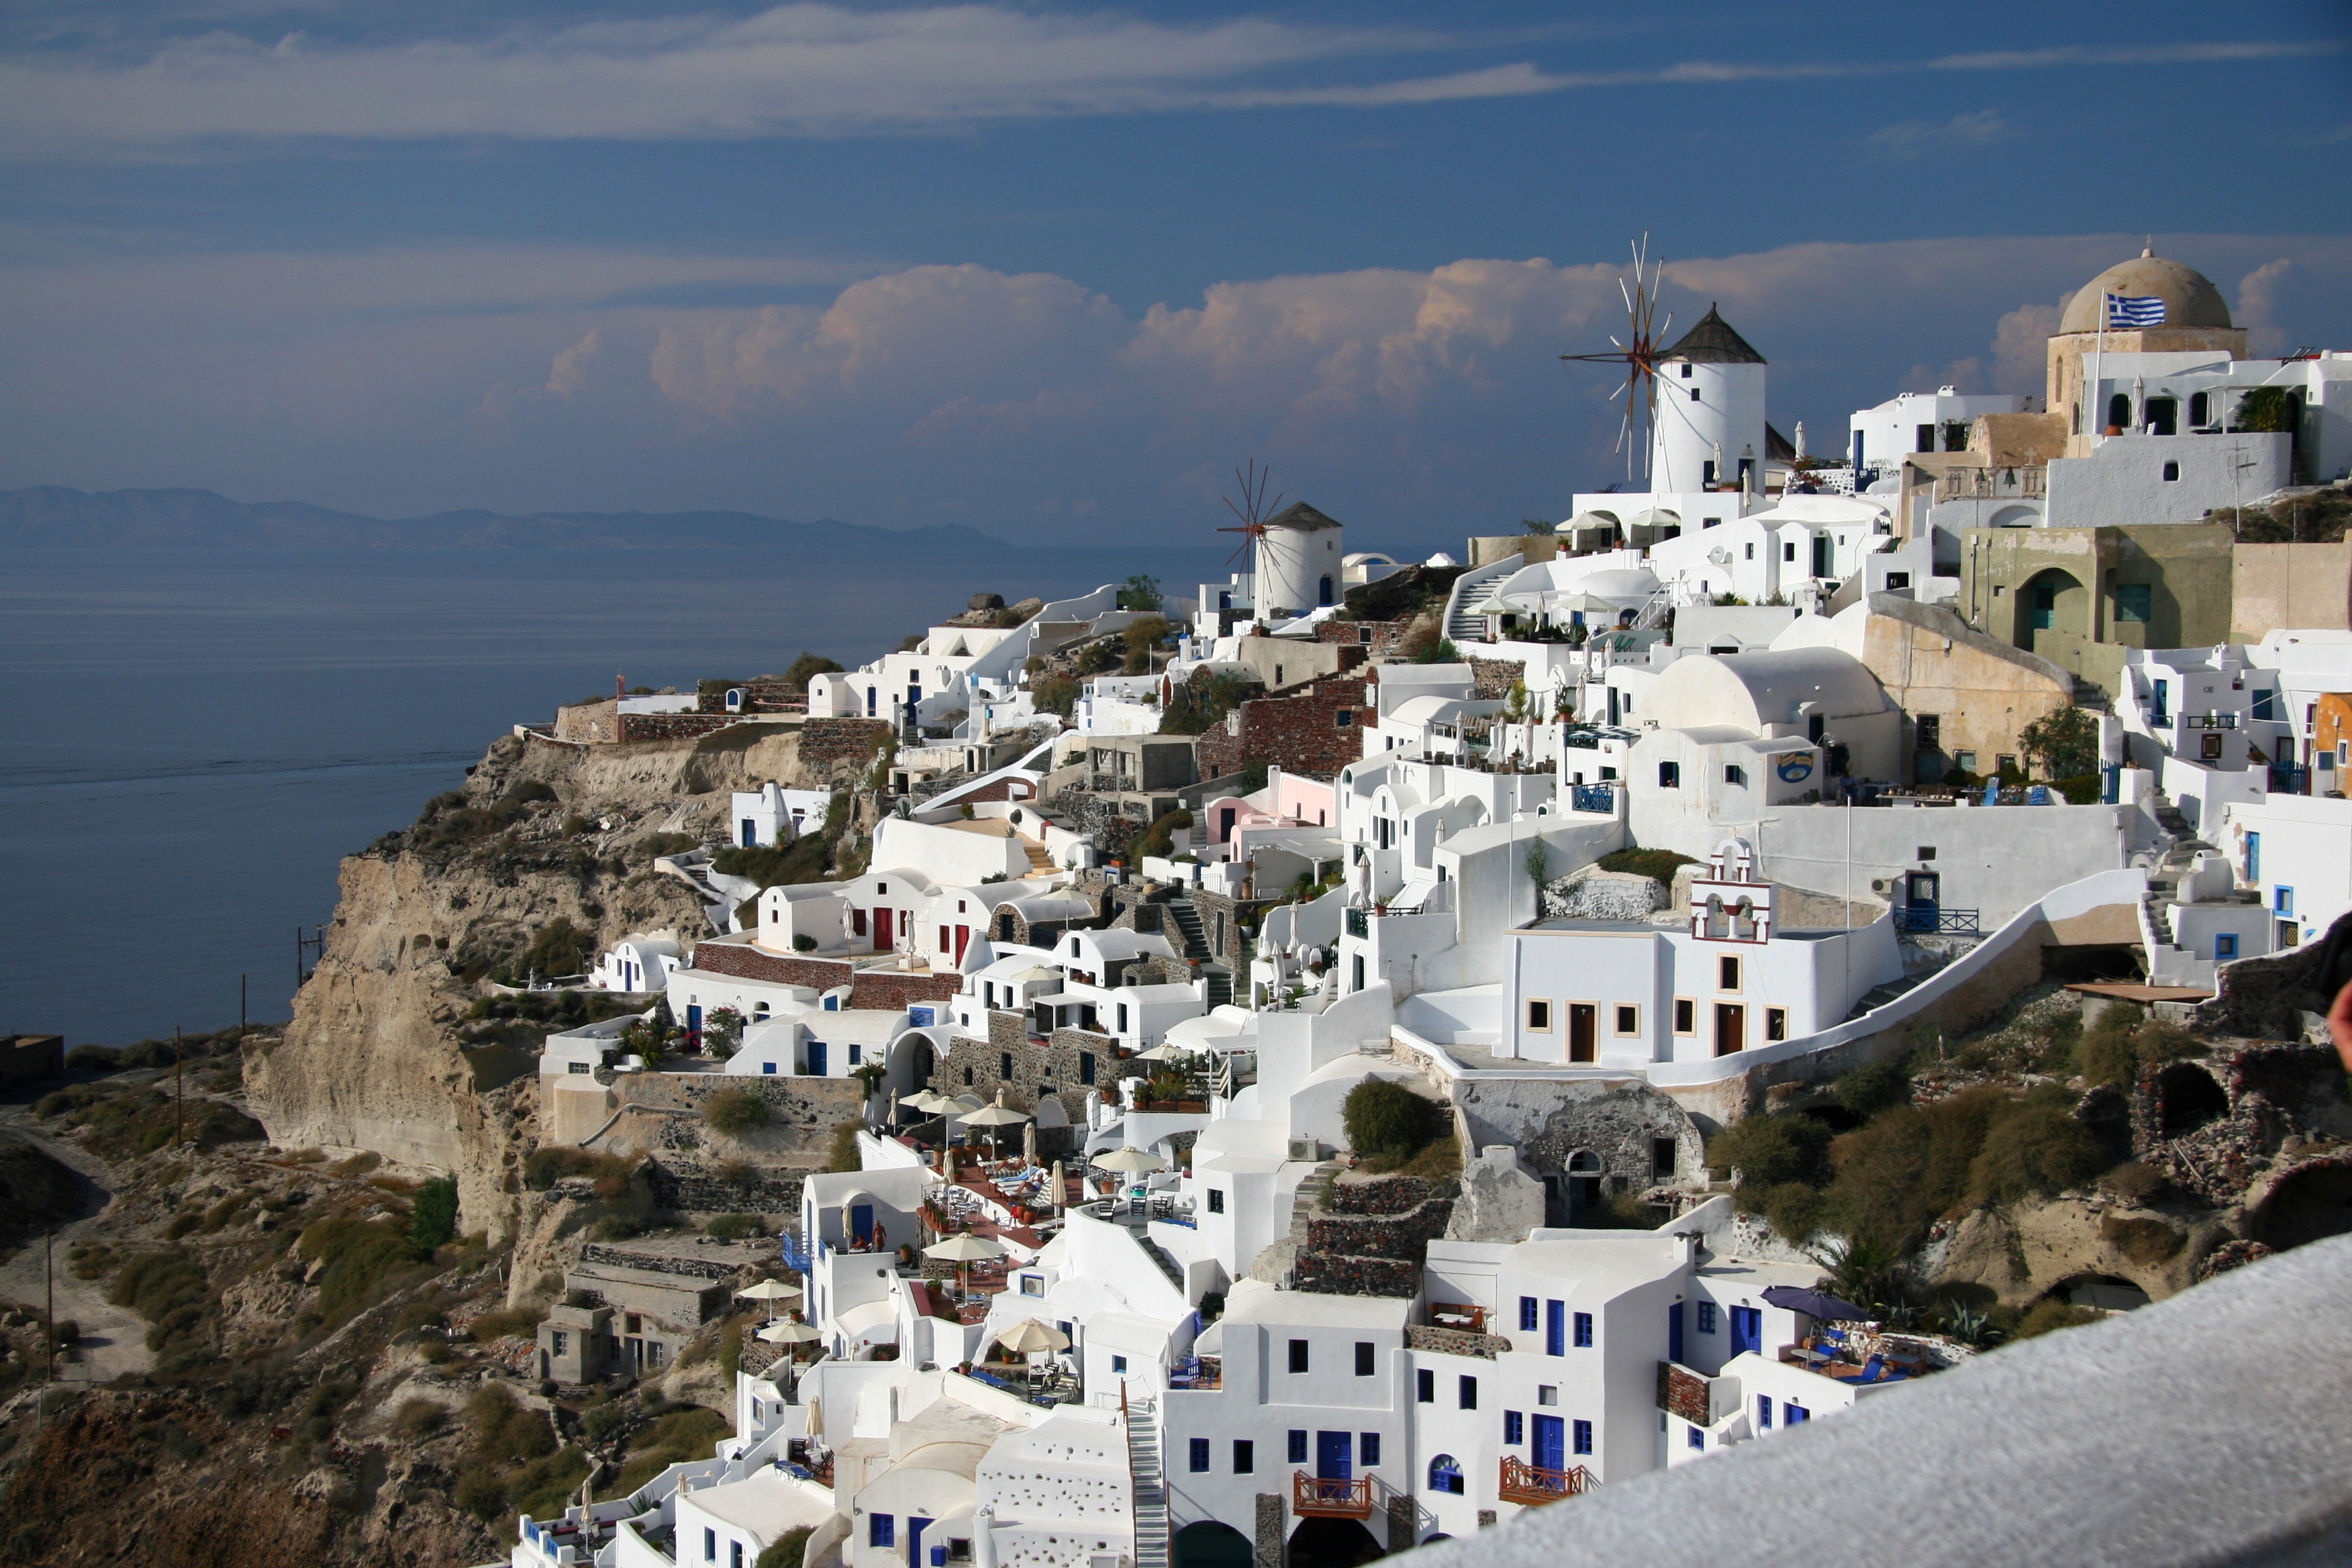
beach, sea, coast, ocean, town, vacation, village, tourism, santorini, cape, cyclades, aerial photography, white houses, greek island